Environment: real
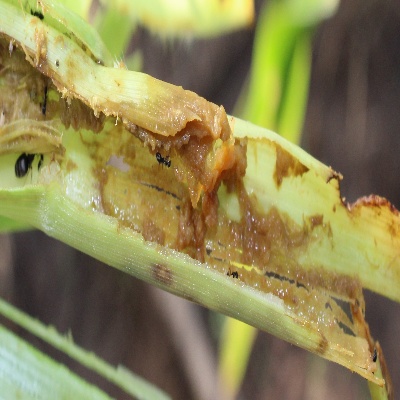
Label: fall_armyworm